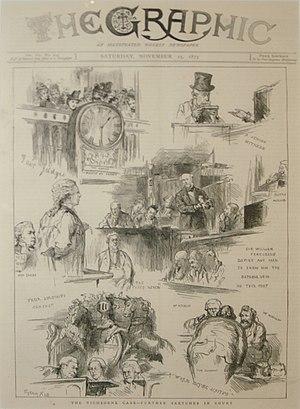
The Graphic est un magazine hebdomadaire illustré britannique, édité pour la première fois le 4 décembre 1869 par Illustrated Newspapers, Ltd. Il est publié sous ce titre jusqu'au 23 avril 1932 puis il change de nom et devient The National Graphic à compter du 28 avril jusqu'au 14 juillet 1932 date à laquelle il cesse de paraître après avoir publié en tout 3 266 numéros. Le titre et absorbé par The Sphere.
Le Mystère d'Edwin Drood est le quinzième et dernier roman de Charles Dickens, mort subitement en juin 1870 avant qu'il puisse le terminer, épuisé par une tournée d'adieu de douze lectures publiques de ses œuvres. Seules six des douze livraisons mensuelles projetées ont été publiées par Chapman & Hall d'avril à septembre 1870, avec des illustrations de Samuel Luke Fidles et une couverture de Charles Allston Collins. Paru en volume le 30 avril de cette même année avec des illustrations de Marcus Stone, le roman, quoique donnant quelques indications sur la suite qui lui aurait été destinée, laisse de nombreux mystères que critiques et écrivains s'essayent à élucider sans discontinuer depuis 1870.